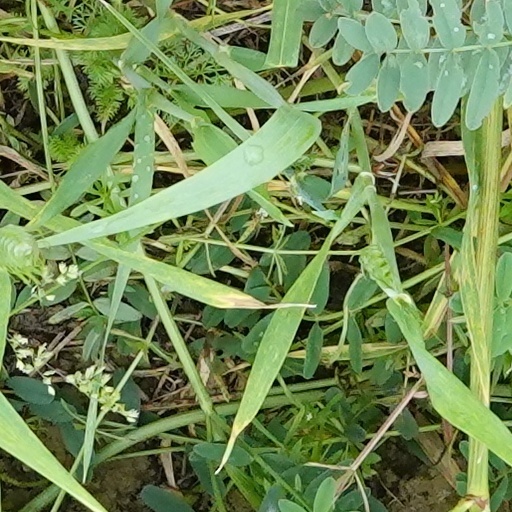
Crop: wheat